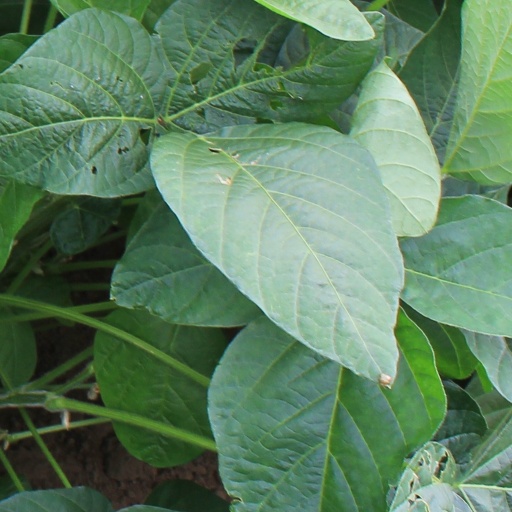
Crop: soybean